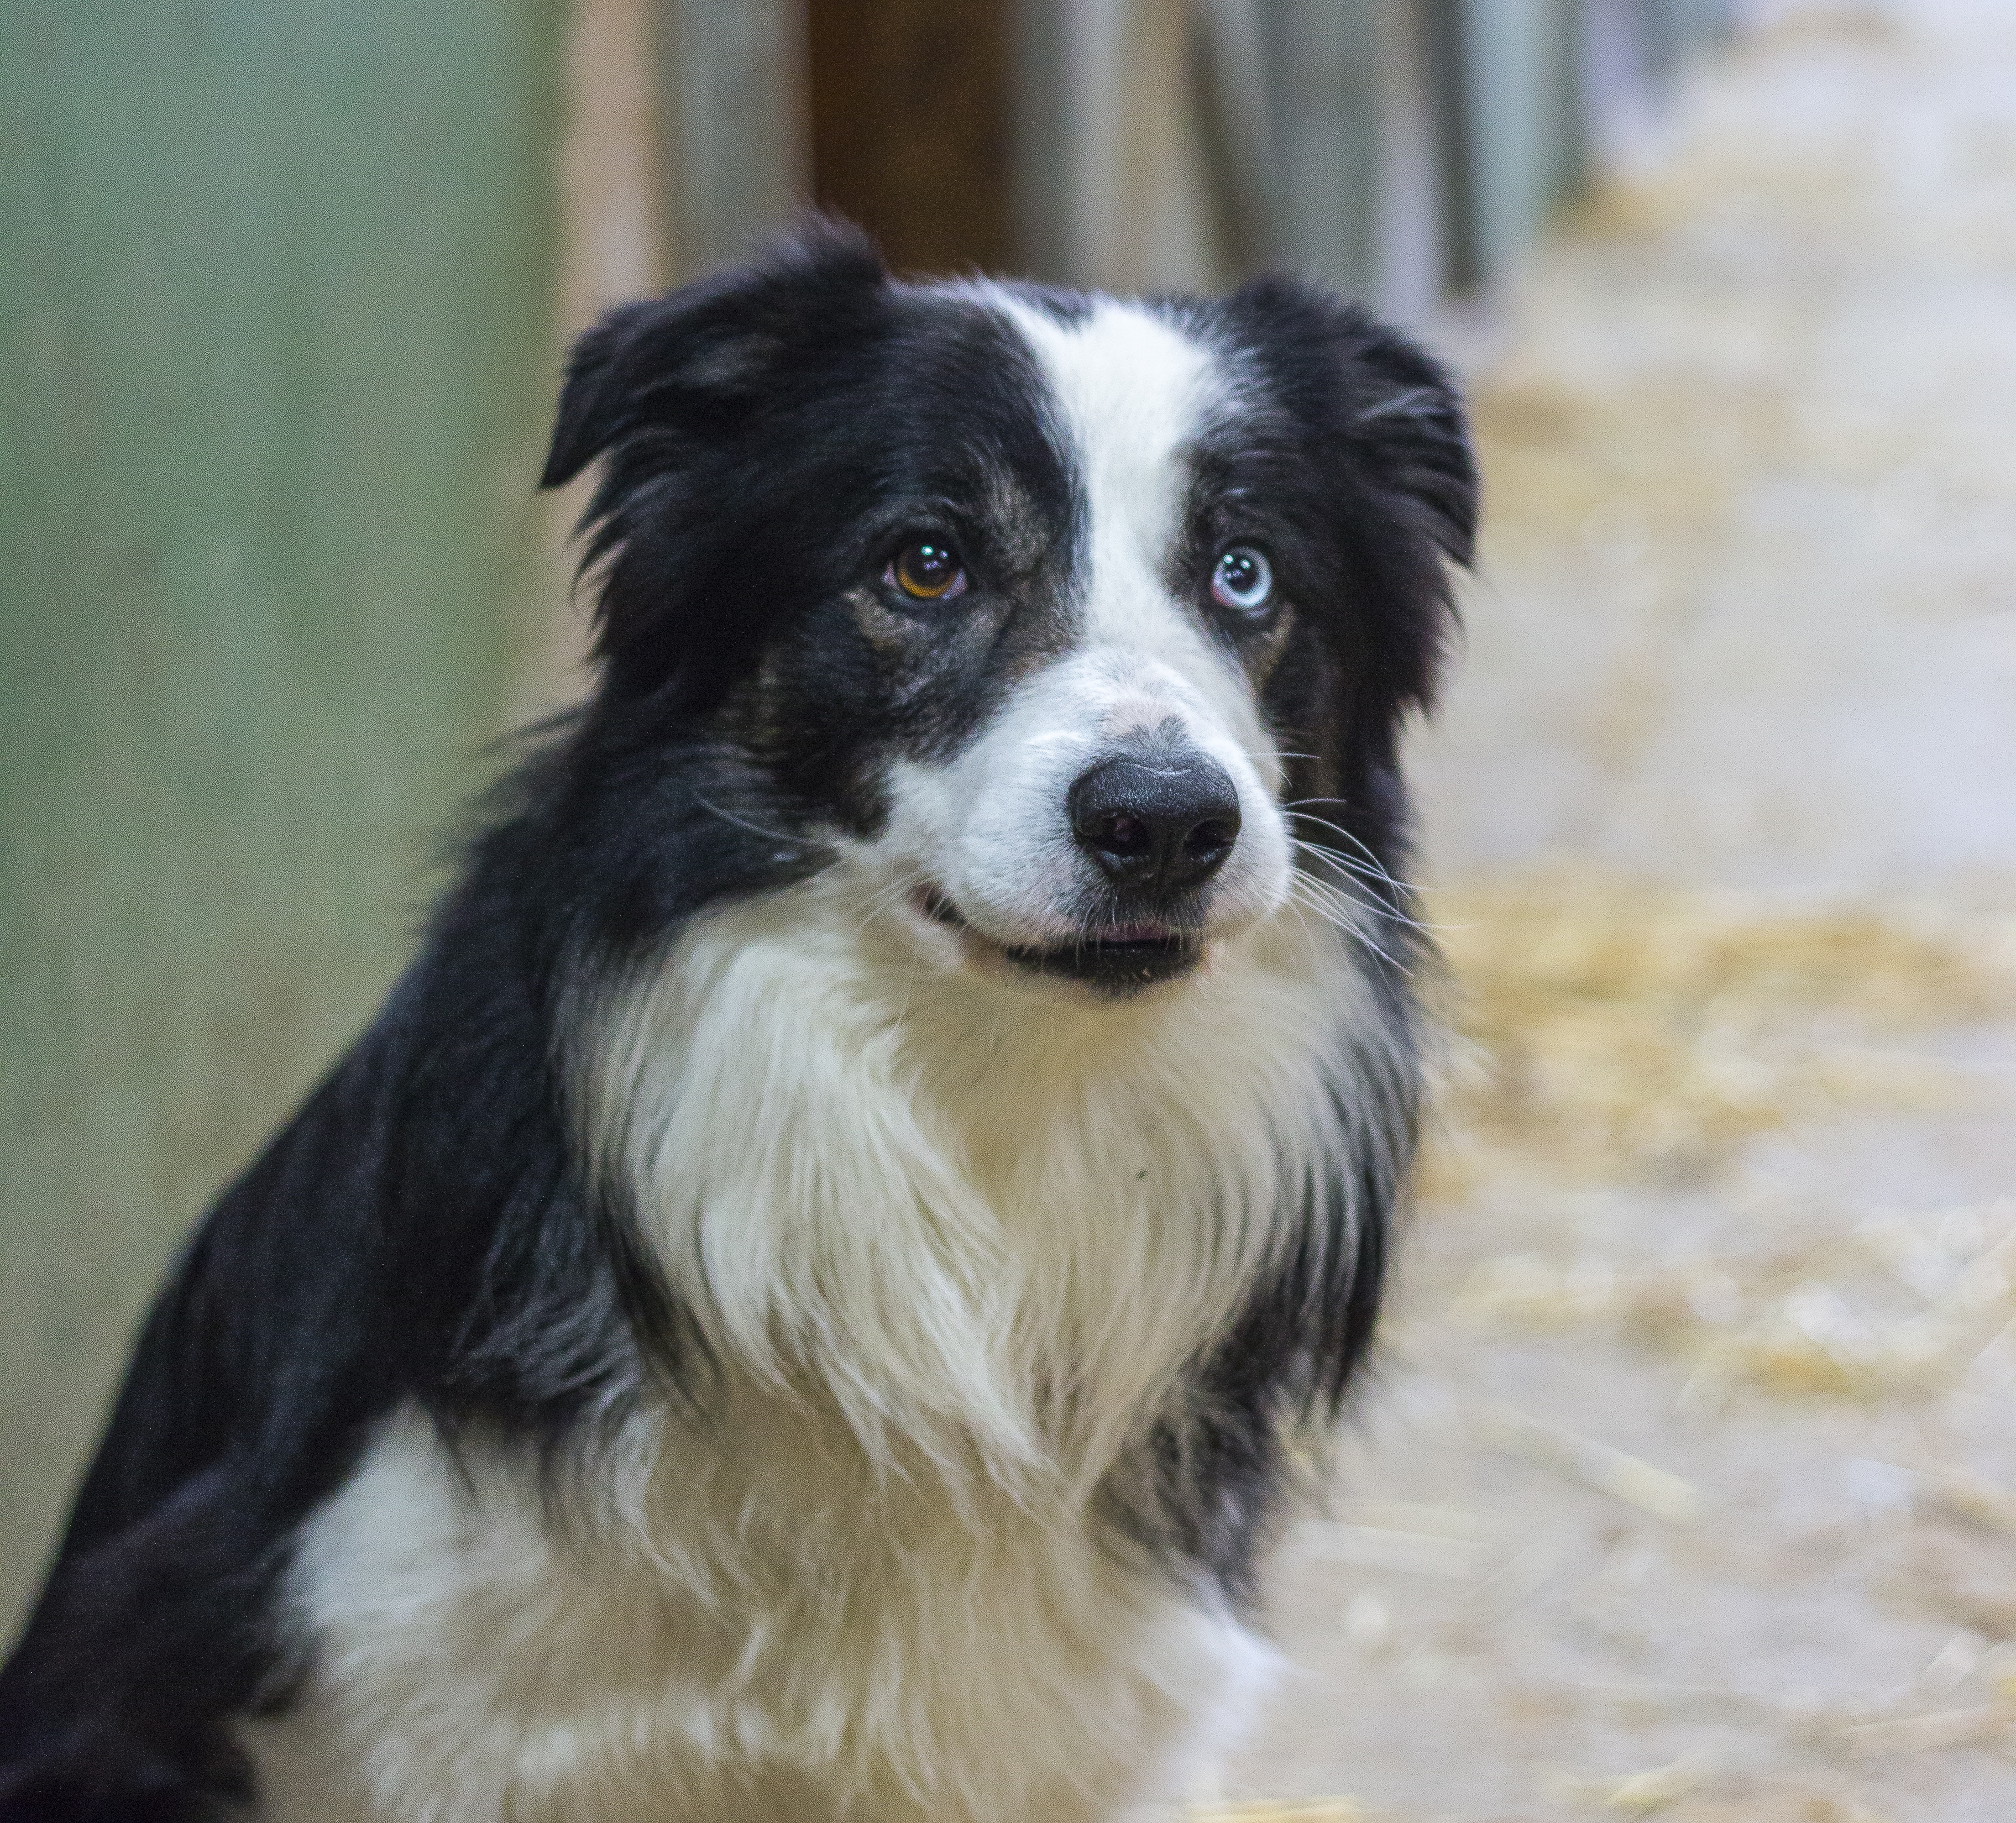
dog, animal, collie, pet, portrait, mammal, friend, border collie, hairy, look, mammals, vertebrate, border, dog breed, dog portrait, australian shepherd, dog like mammal, carnivoran, dog breed group, miniature australian shepherd, english shepherd